Sharyn November

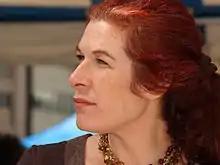
Sharyn November at the 2007 Brooklyn Book Festival

Sharyn November is an American writer and an editor of books for children and teenagers. Until March 2016 she was Senior Editor for Viking Children's Books and Editorial Director of Firebird Books, which is a mainly paperback (reprint) imprint publishing fantasy and science fiction for teenagers and adults.